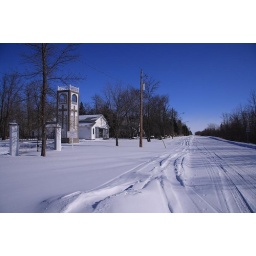
A small church with a bell tower near Camp Morton.